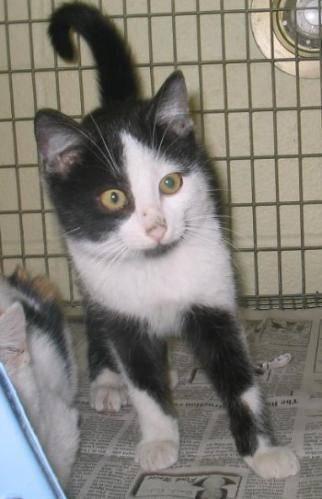
cat